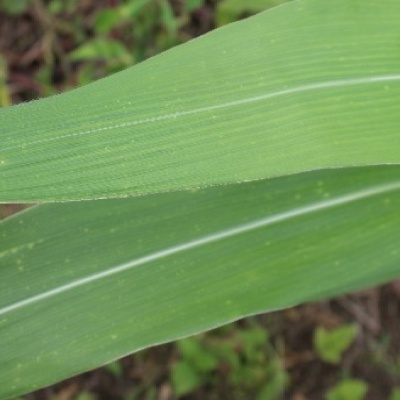
Label: Corn_(Maize)___Leaf_Spot